Savić Marković Štedimlija

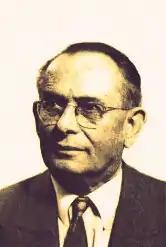

Savić Marković Štedimlija (12 January 1906 – 25 January 1971) was a Montenegrin writer. He studied the history of Croatia and was an associate of the Lexicographic Institute in Zagreb. During his life, he authored more than 20 books and a number of articles, and also worked as a literary critic. Štedimlija is also known as editor-in-chief of publications promoting the Croatian Orthodox Church of the Ustaše regime.